Final Lap

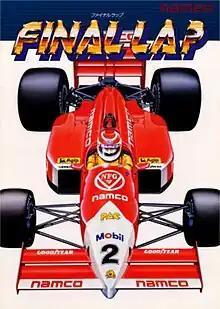
Japanese arcade flyer

is a 1987 racing simulation video game developed and published by Namco. Atari Games published the game in the United States in 1988. It was the first game to run on Namco's then-new System 2 hardware and is a direct successor to Namco's "Pole Position" (1982) and "Pole Position II" (1983). It was ported to the Famicom by Arc System Works, making it Arc System Works' debut game.